Pixel art

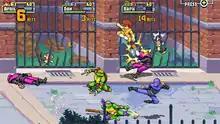
"" (2022)

During the 2010s, the demoscene arguably entered a silver age, as several older artists returned to their hobbies after a hiatus. In addition, the increasing popularity of pixel art in this decade also attracted new artists to the demoscene, who had not been active during the 1990s and 2000s. It is important to note that the demoscene and its graphics competitions never stopped, but the 2010s could nevertheless be considered a period of rejuvenation.